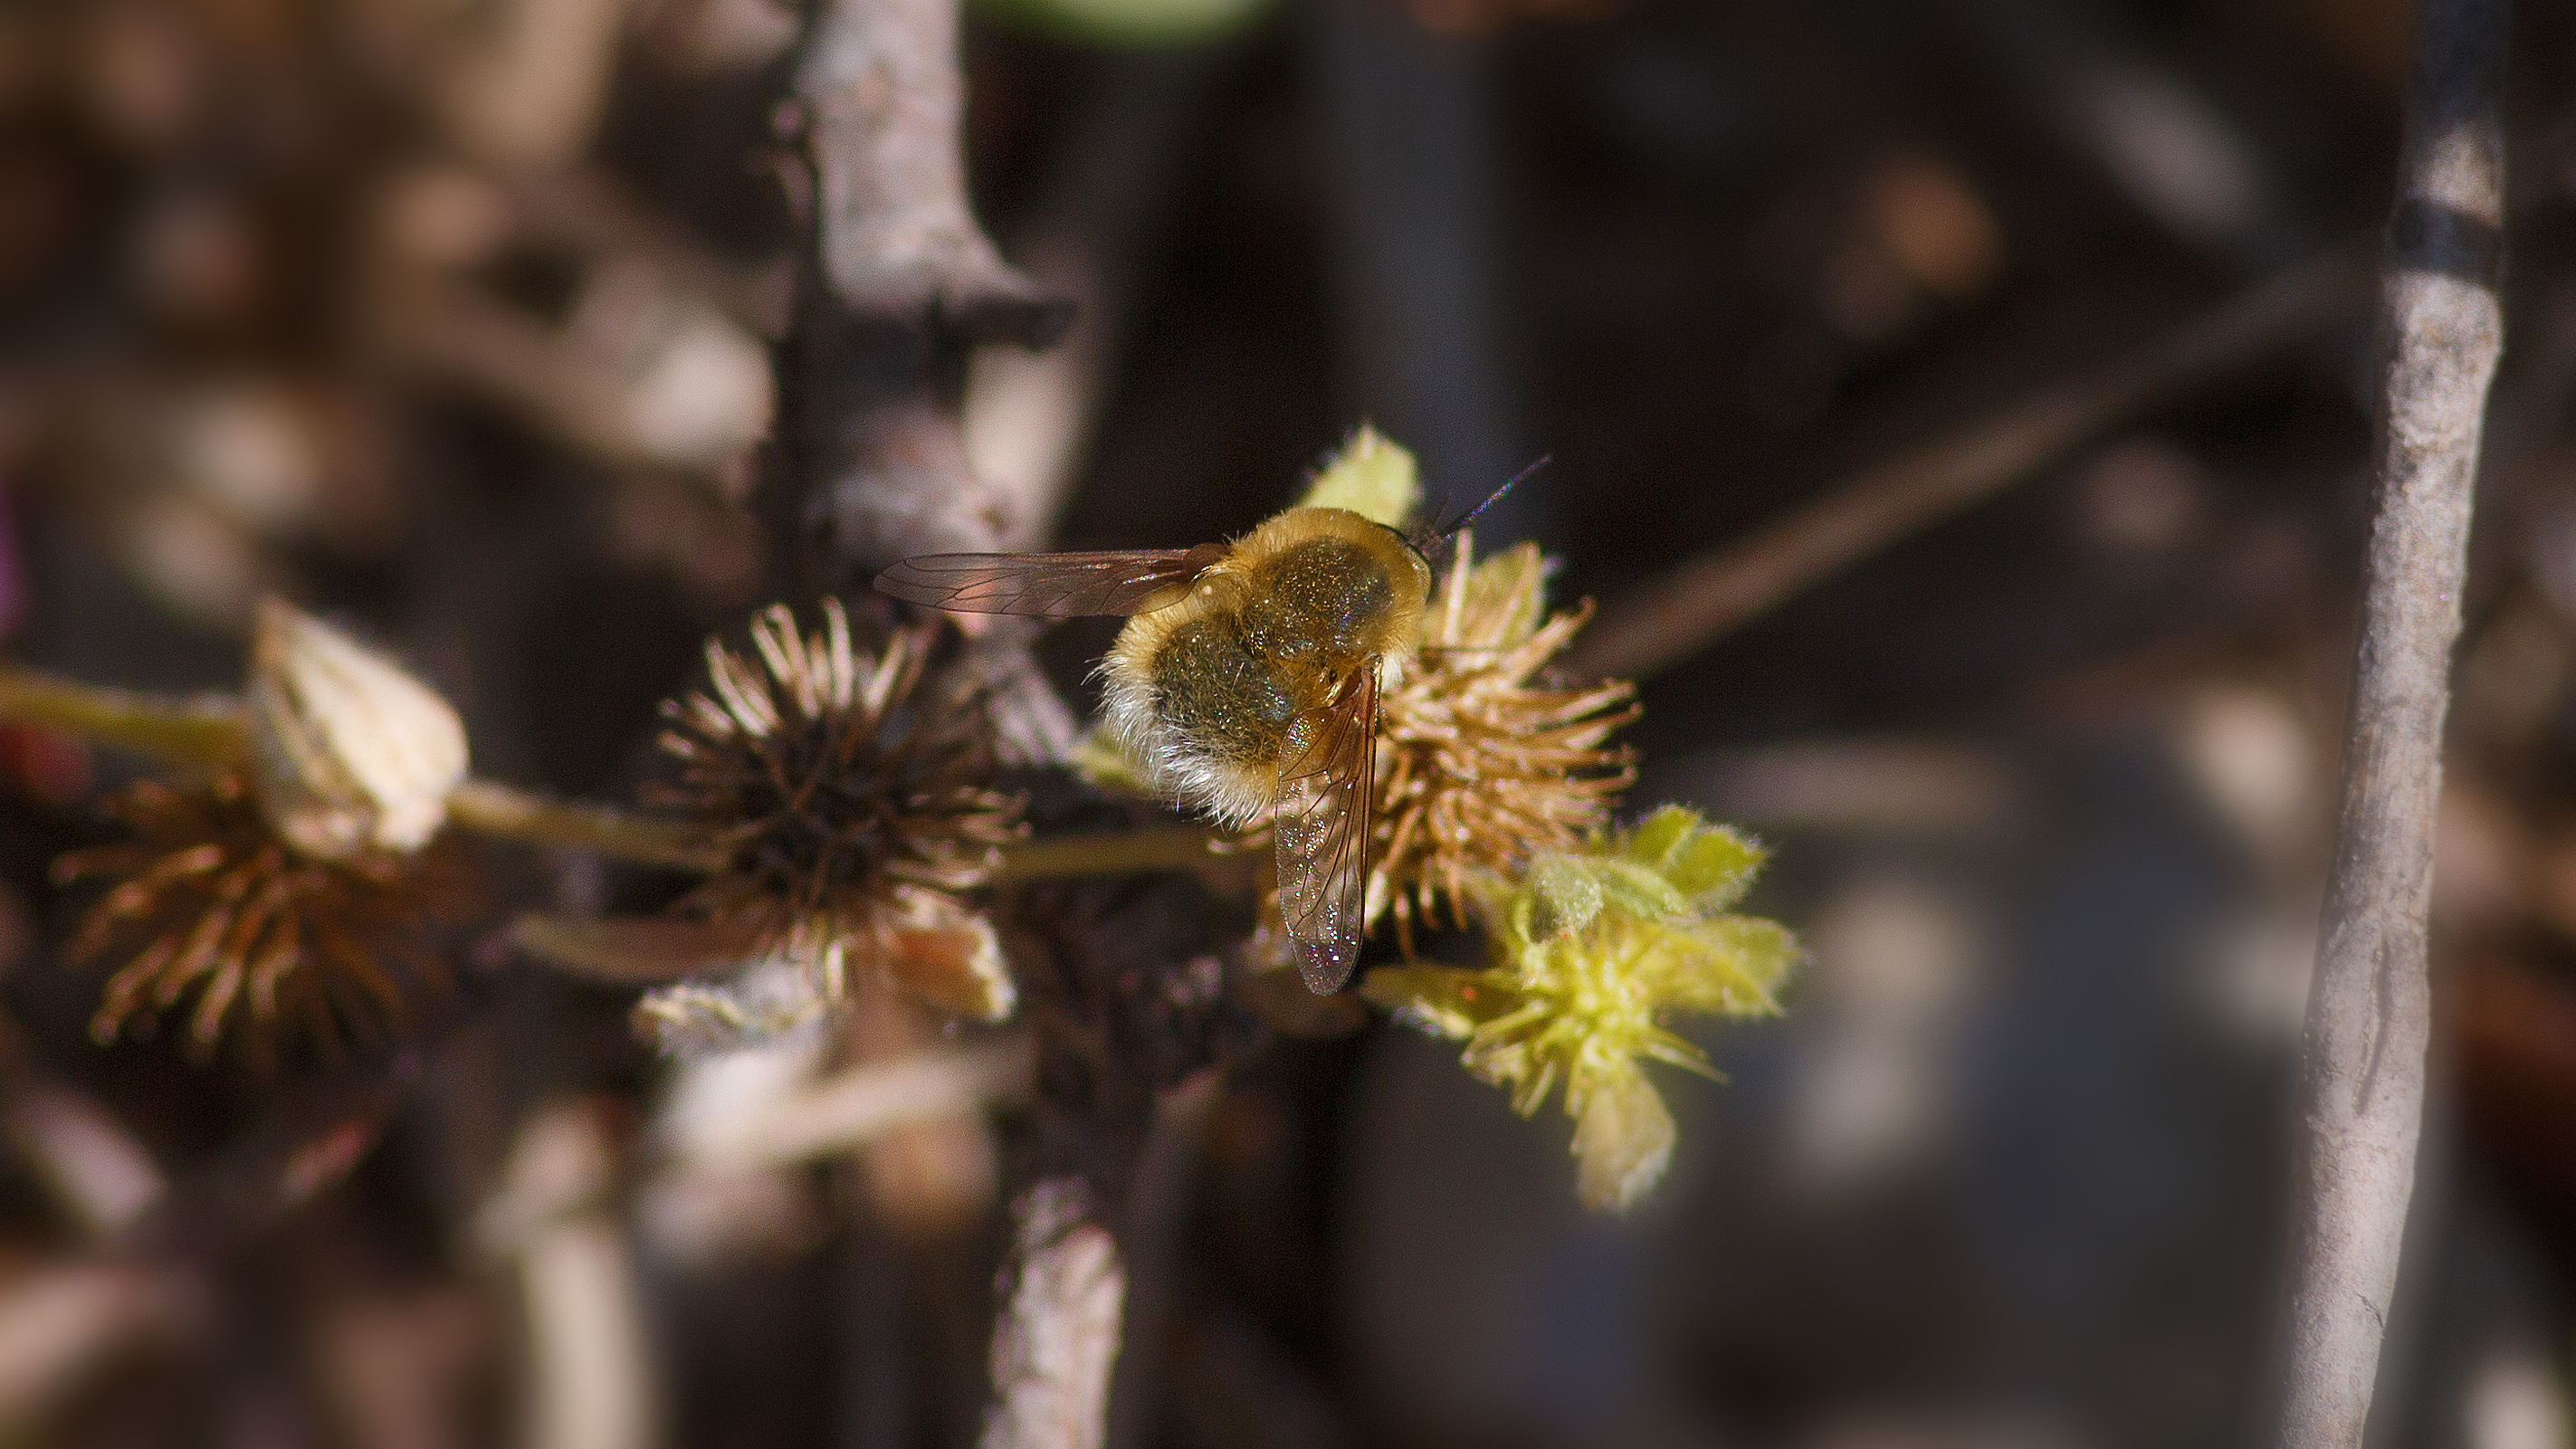
tree, nature, branch, blossom, plant, photography, leaf, flower, frost, wildlife, pollen, spring, produce, insect, macro, autumn, botany, closeup, flora, fauna, wildflower, close up, insecte, diptre, macro photography, flowering plant, land plant, thorns spines and prickles